Royal Burial Ground, Frogmore

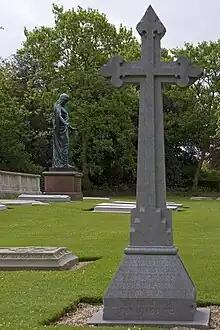
Royal Burial Ground, Frogmore

The Royal Burial Ground is a cemetery used by the British royal family. Consecrated on 23 October 1928 by the Bishop of Oxford, it is adjacent to the Royal Mausoleum, which was built in 1862 to house the tomb of Queen Victoria and Prince Albert. The burial ground lies on the Frogmore estate within the Home Park at Windsor, in the English county of Berkshire.